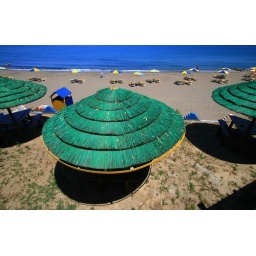
Sandy beach with green sunshades near Ancient Kamiros, Rhodes Island, Dodecanese, Greece